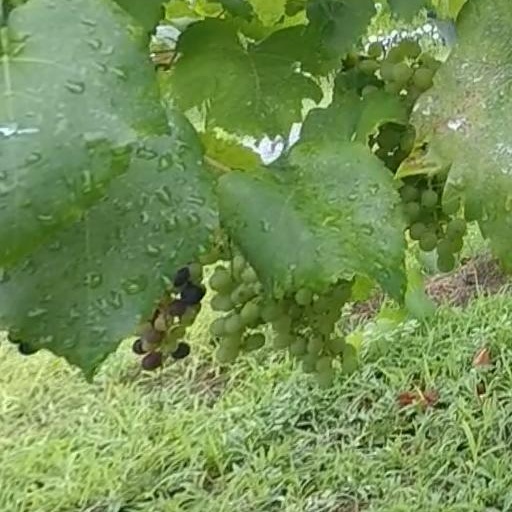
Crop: grape